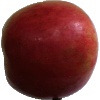
Label: apple_crimson_snow